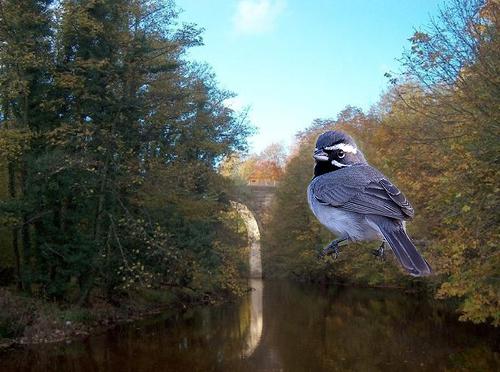
Bird species: Black_throated_Sparrow
Bird type: landbird
Background: land